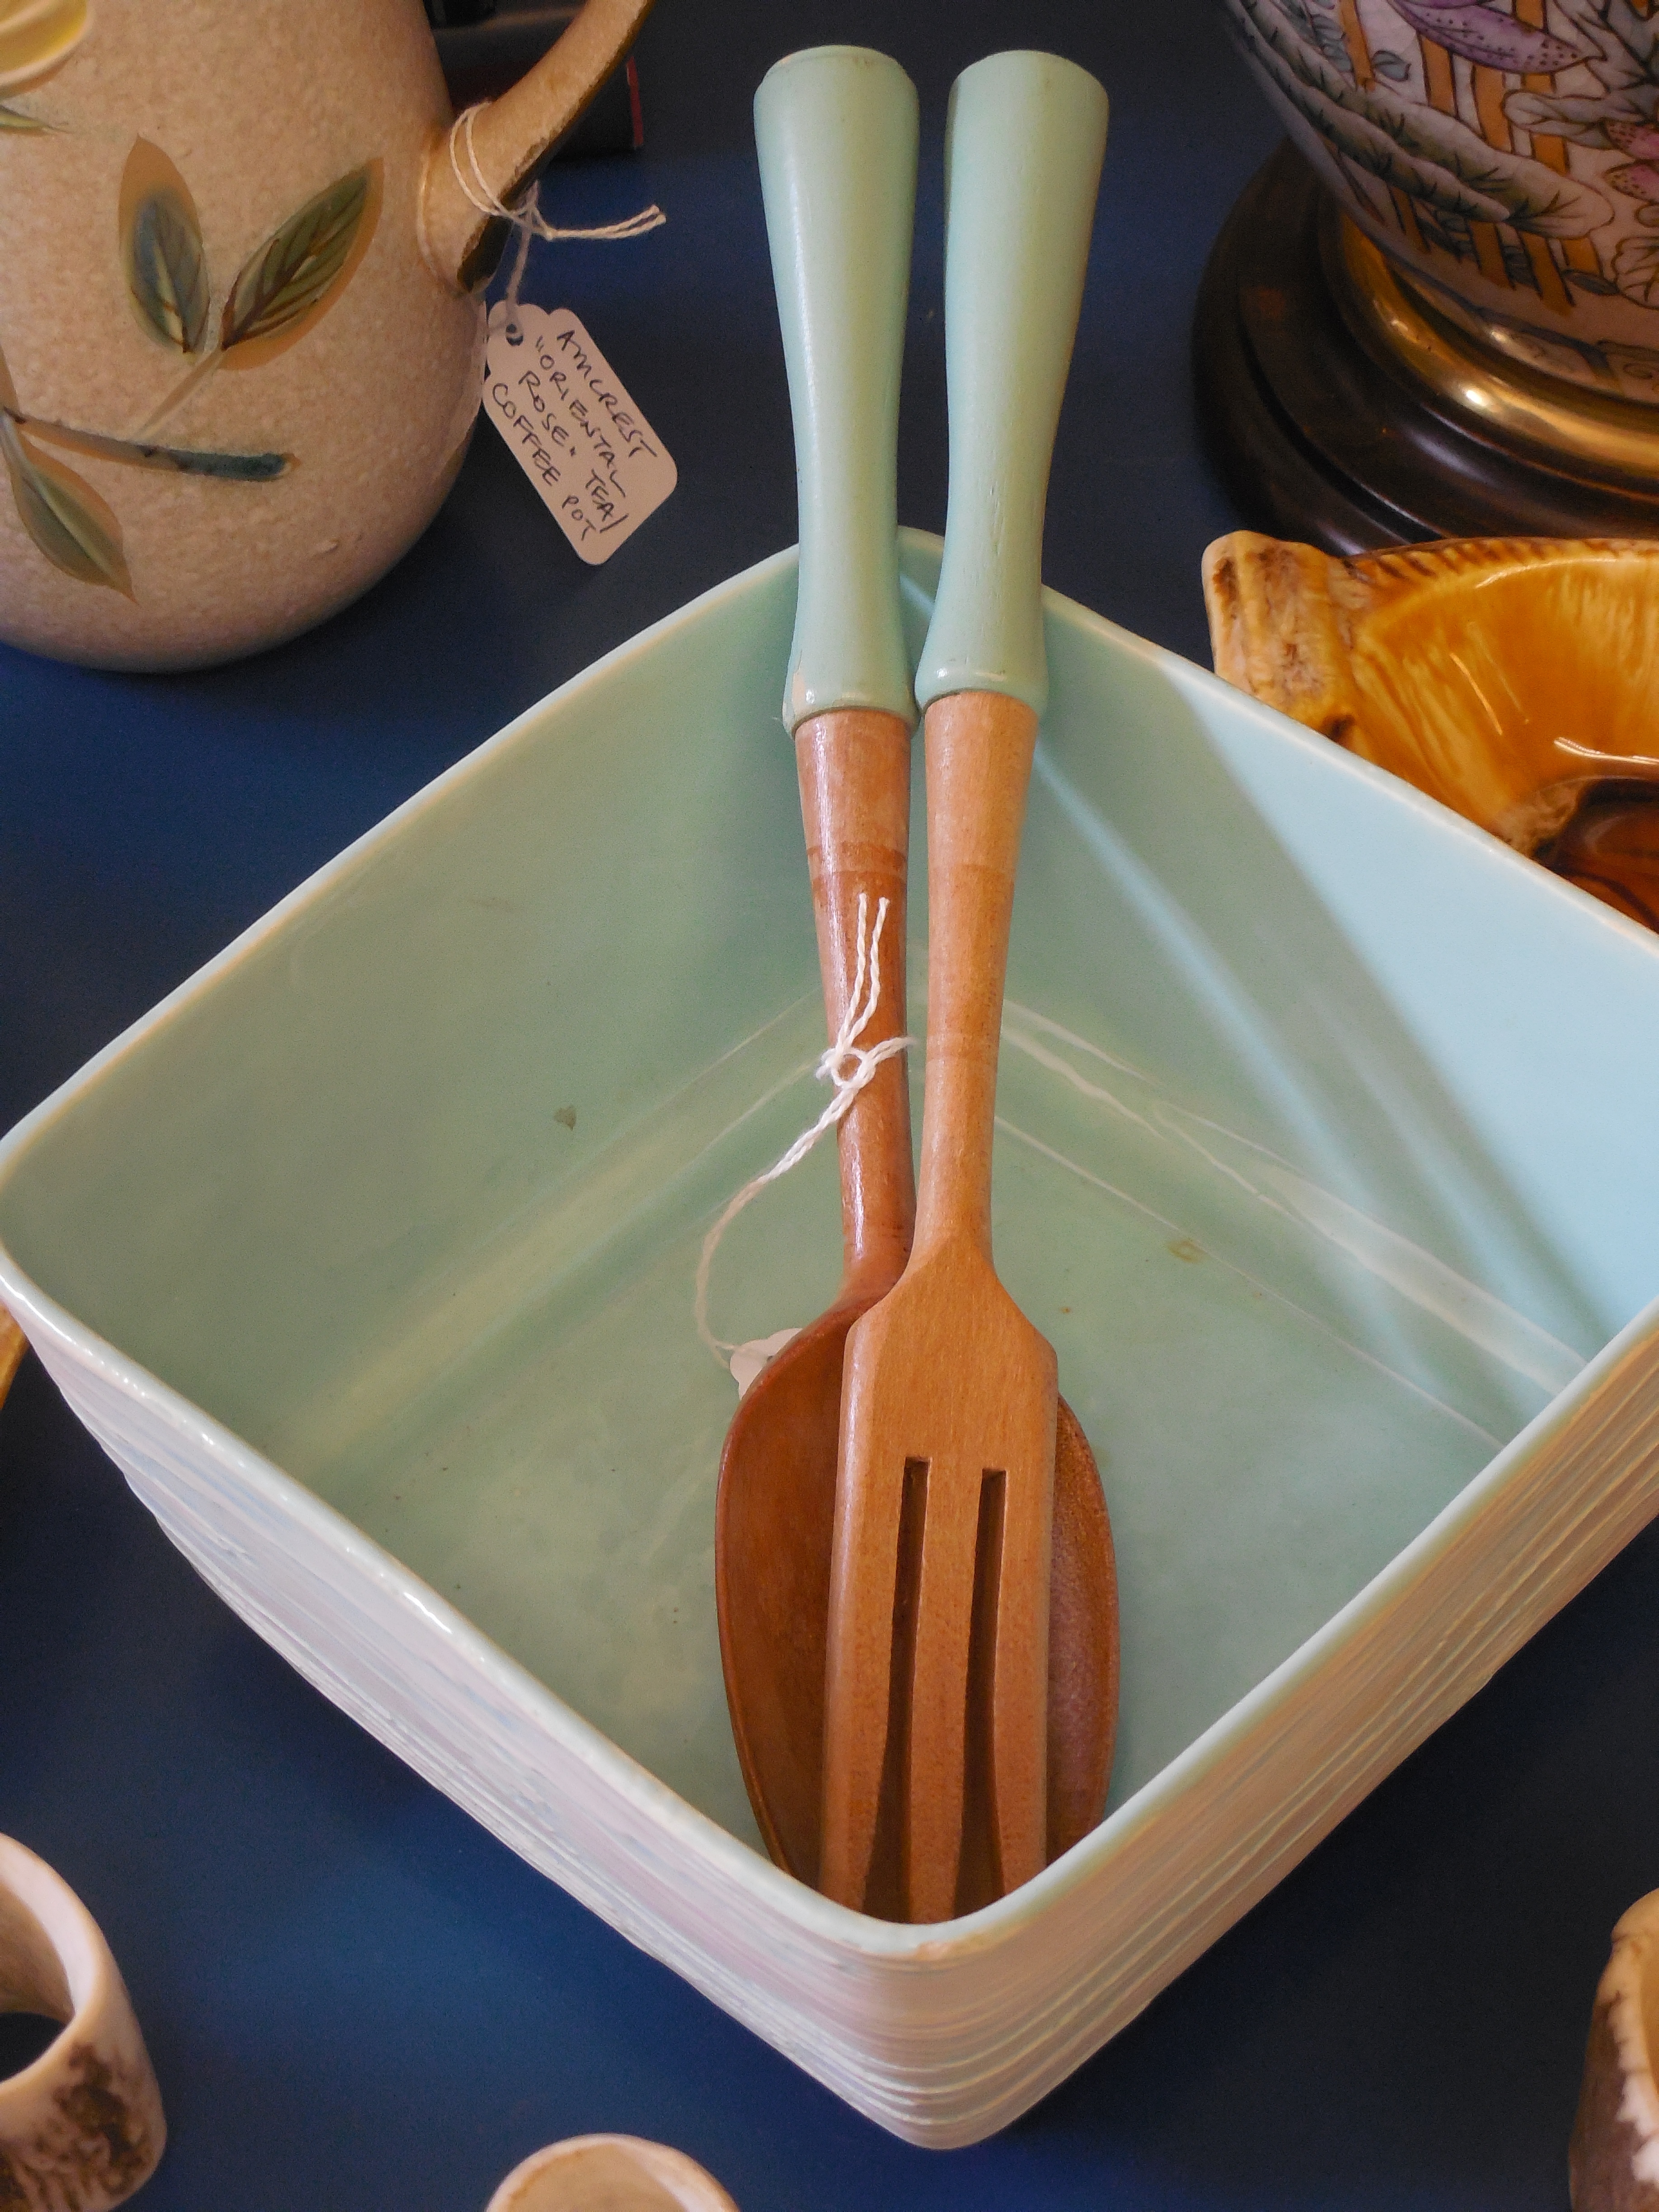
fork, cutlery, wood, tool, bowl, dish, meal, food, salad, green, culinary, produce, ceramic, plate, fresh, baking, gourmet, healthy, eat, lunch, cuisine, delicious, tableware, spoon, eating, aqua, nutrition, dinner, wooden, carving, olive, flavor, appetizer